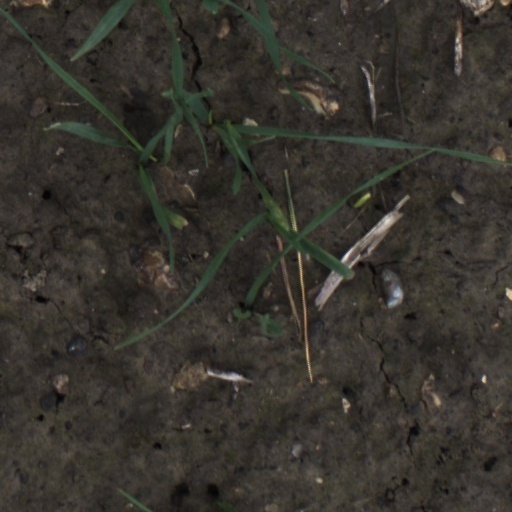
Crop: wheat